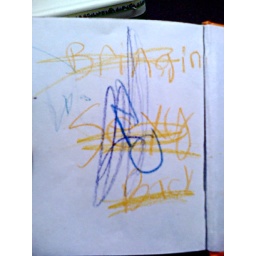
found in the back of a brain teaser book in the doctor's office